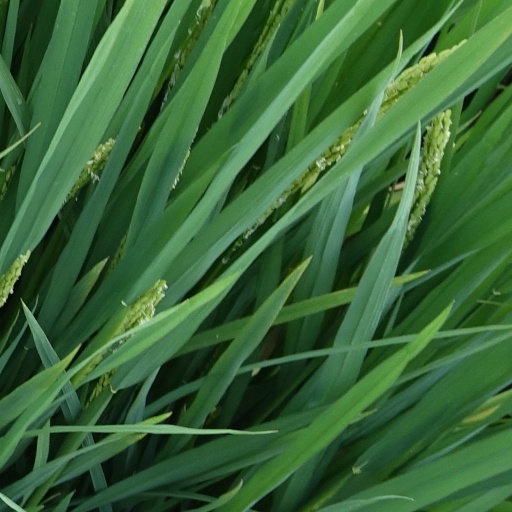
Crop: rice